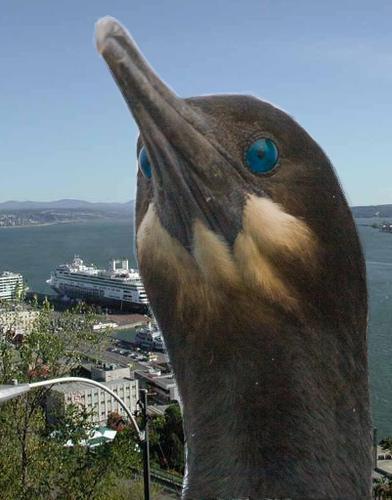
Bird species: Brandt_Cormorant
Bird type: waterbird
Background: water